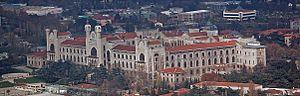
Istanbul ou Istamboul [istɑ̃bul], appelé officiellement ainsi à partir de 1930 et auparavant Constantinople, est la plus grande ville et métropole de Turquie et la préfecture de la province homonyme, dont elle représente environ 50 % de la superficie mais plus de 97 % de la population. Quatre zones historiques de la ville sont inscrites sur la liste du patrimoine mondial de l'Unesco depuis 1985. Istanbul est le principal centre économique de la Turquie mais aussi la capitale culturelle du pays.
La Turquie, en forme longue la république de Turquie, en turc : Türkiye et Türkiye Cumhuriyeti, est un pays transcontinental situé aux confins de l'Asie et de l'Europe. Elle a des frontières avec la Grèce et la Bulgarie à l'ouest-nord-ouest, la Géorgie et l'Arménie à l'est-nord-est, l'Azerbaïdjan et l'Iran à l'est, l'Irak et la Syrie à l'est-sud-est. Il s'agit d'une république à régime présidentiel dont la langue officielle est le turc. Sa capitale officielle est Ankara depuis le 13 octobre 1923. La Turquie est bordée au nord par la mer Noire, à l'ouest par la mer Égée et au sud-ouest par la partie orientale de la mer Méditerranée : le bassin Levantin. La Thrace orientale et l'Anatolie sont séparées par la mer de Marmara.